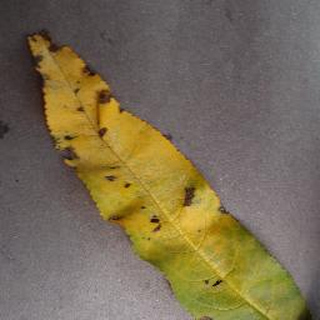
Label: peach_bacterial_spot